Unicorn (spider)

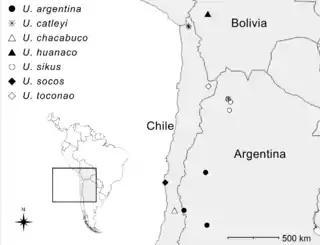
Distribution of "Unicorn" species in South America

Males and females show some differences in morphology: male jaws (chelicerae) are longer and more slender than those of females; the male palpal tibiae—the penultimate segment of the pedipalps—are enlarged compared to females; and males alone possess a "clypeal horn", a forward-pointing projection of the clypeus surrounded by long stiff hairs, from which the genus name "Unicorn" ("one horn" in Latin) derives.